Jack A. Bade

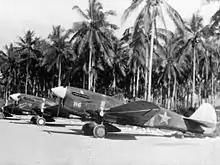
P-40s "White 116" and "White 111" were flown by the aces 1Lt Henry E. Matson and 1Lt Jack Bade, 44th FS, at the time part of AirSols, on Guadalcanal

In December 1942, following the completion of advanced fighter training, Bade was assigned as a P-40 Warhawk pilot with the 44th Fighter Squadron of the 18th Fighter Group in Solomon Islands. The 18th FG was part of the AirSols, which was a combined, joint command of Allied air units in the Solomon Islands campaign of the war. On February 4, 1943, he scored his first aerial victory. On February 13, while taking part in the escort of Navy and Marine Corps bombers attacking enemy shipping near Shortland-Kahili area, he shot down a A6M Zero that was attempting to attack the bomber formation. However, he was quickly attacked by four Zeros, resulting in damage to his P-40 including the guns being jammed and Bade himself suffering a head injury. Despite this, after seeing ten Zeros chasing four unescorted SBD Dauntlesses over Guadalcanal, he flew directly towards the Zeros and engaged in several aerial maneuvers in an attempt to distract the Zeros from chasing the SBDs. Bade's actions resulted in the Zeros running low on fuel and returning to the base, hence preventing them from chasing the SBDs. For his heroism in the mission, Bade was awarded the Distinguished Service Cross.